15th Guards Tank Division

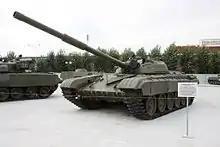
A T-72 of the division on display at the UMMC Military Museum, Verkhnyaya Pyshma

Major General Alexey Maslov, previously deputy division commander, commanded the division between 1994 and 1998.